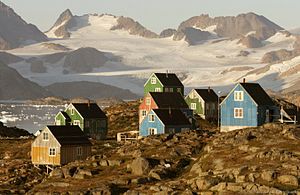
Kulusuk
Kulusuk
Kulusuk 302 indb. er en grønlandsk bygd på øen Kulusuk i Angmagssalik fjord og naboby til Tasiilaq, hovedbyen i Ammassalik Kommune, Østgrønland. Bygden på den lille klippeø er omgivet af isbjerge og det glimtende ishav og savtakkede fjelde, et dramatisk baggrundssceneri.